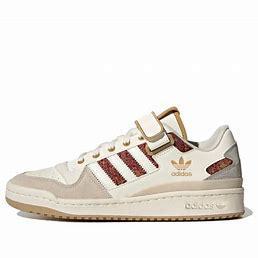
Brand: adidas
Model: Forum Skate